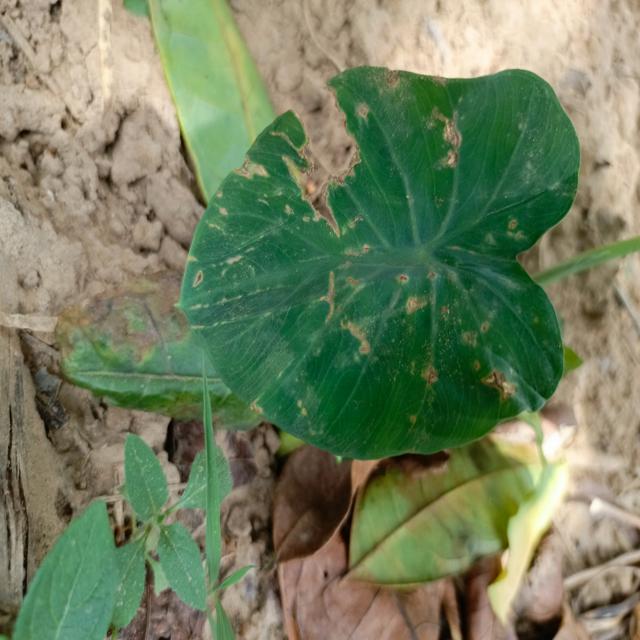
Label: Early_Blight